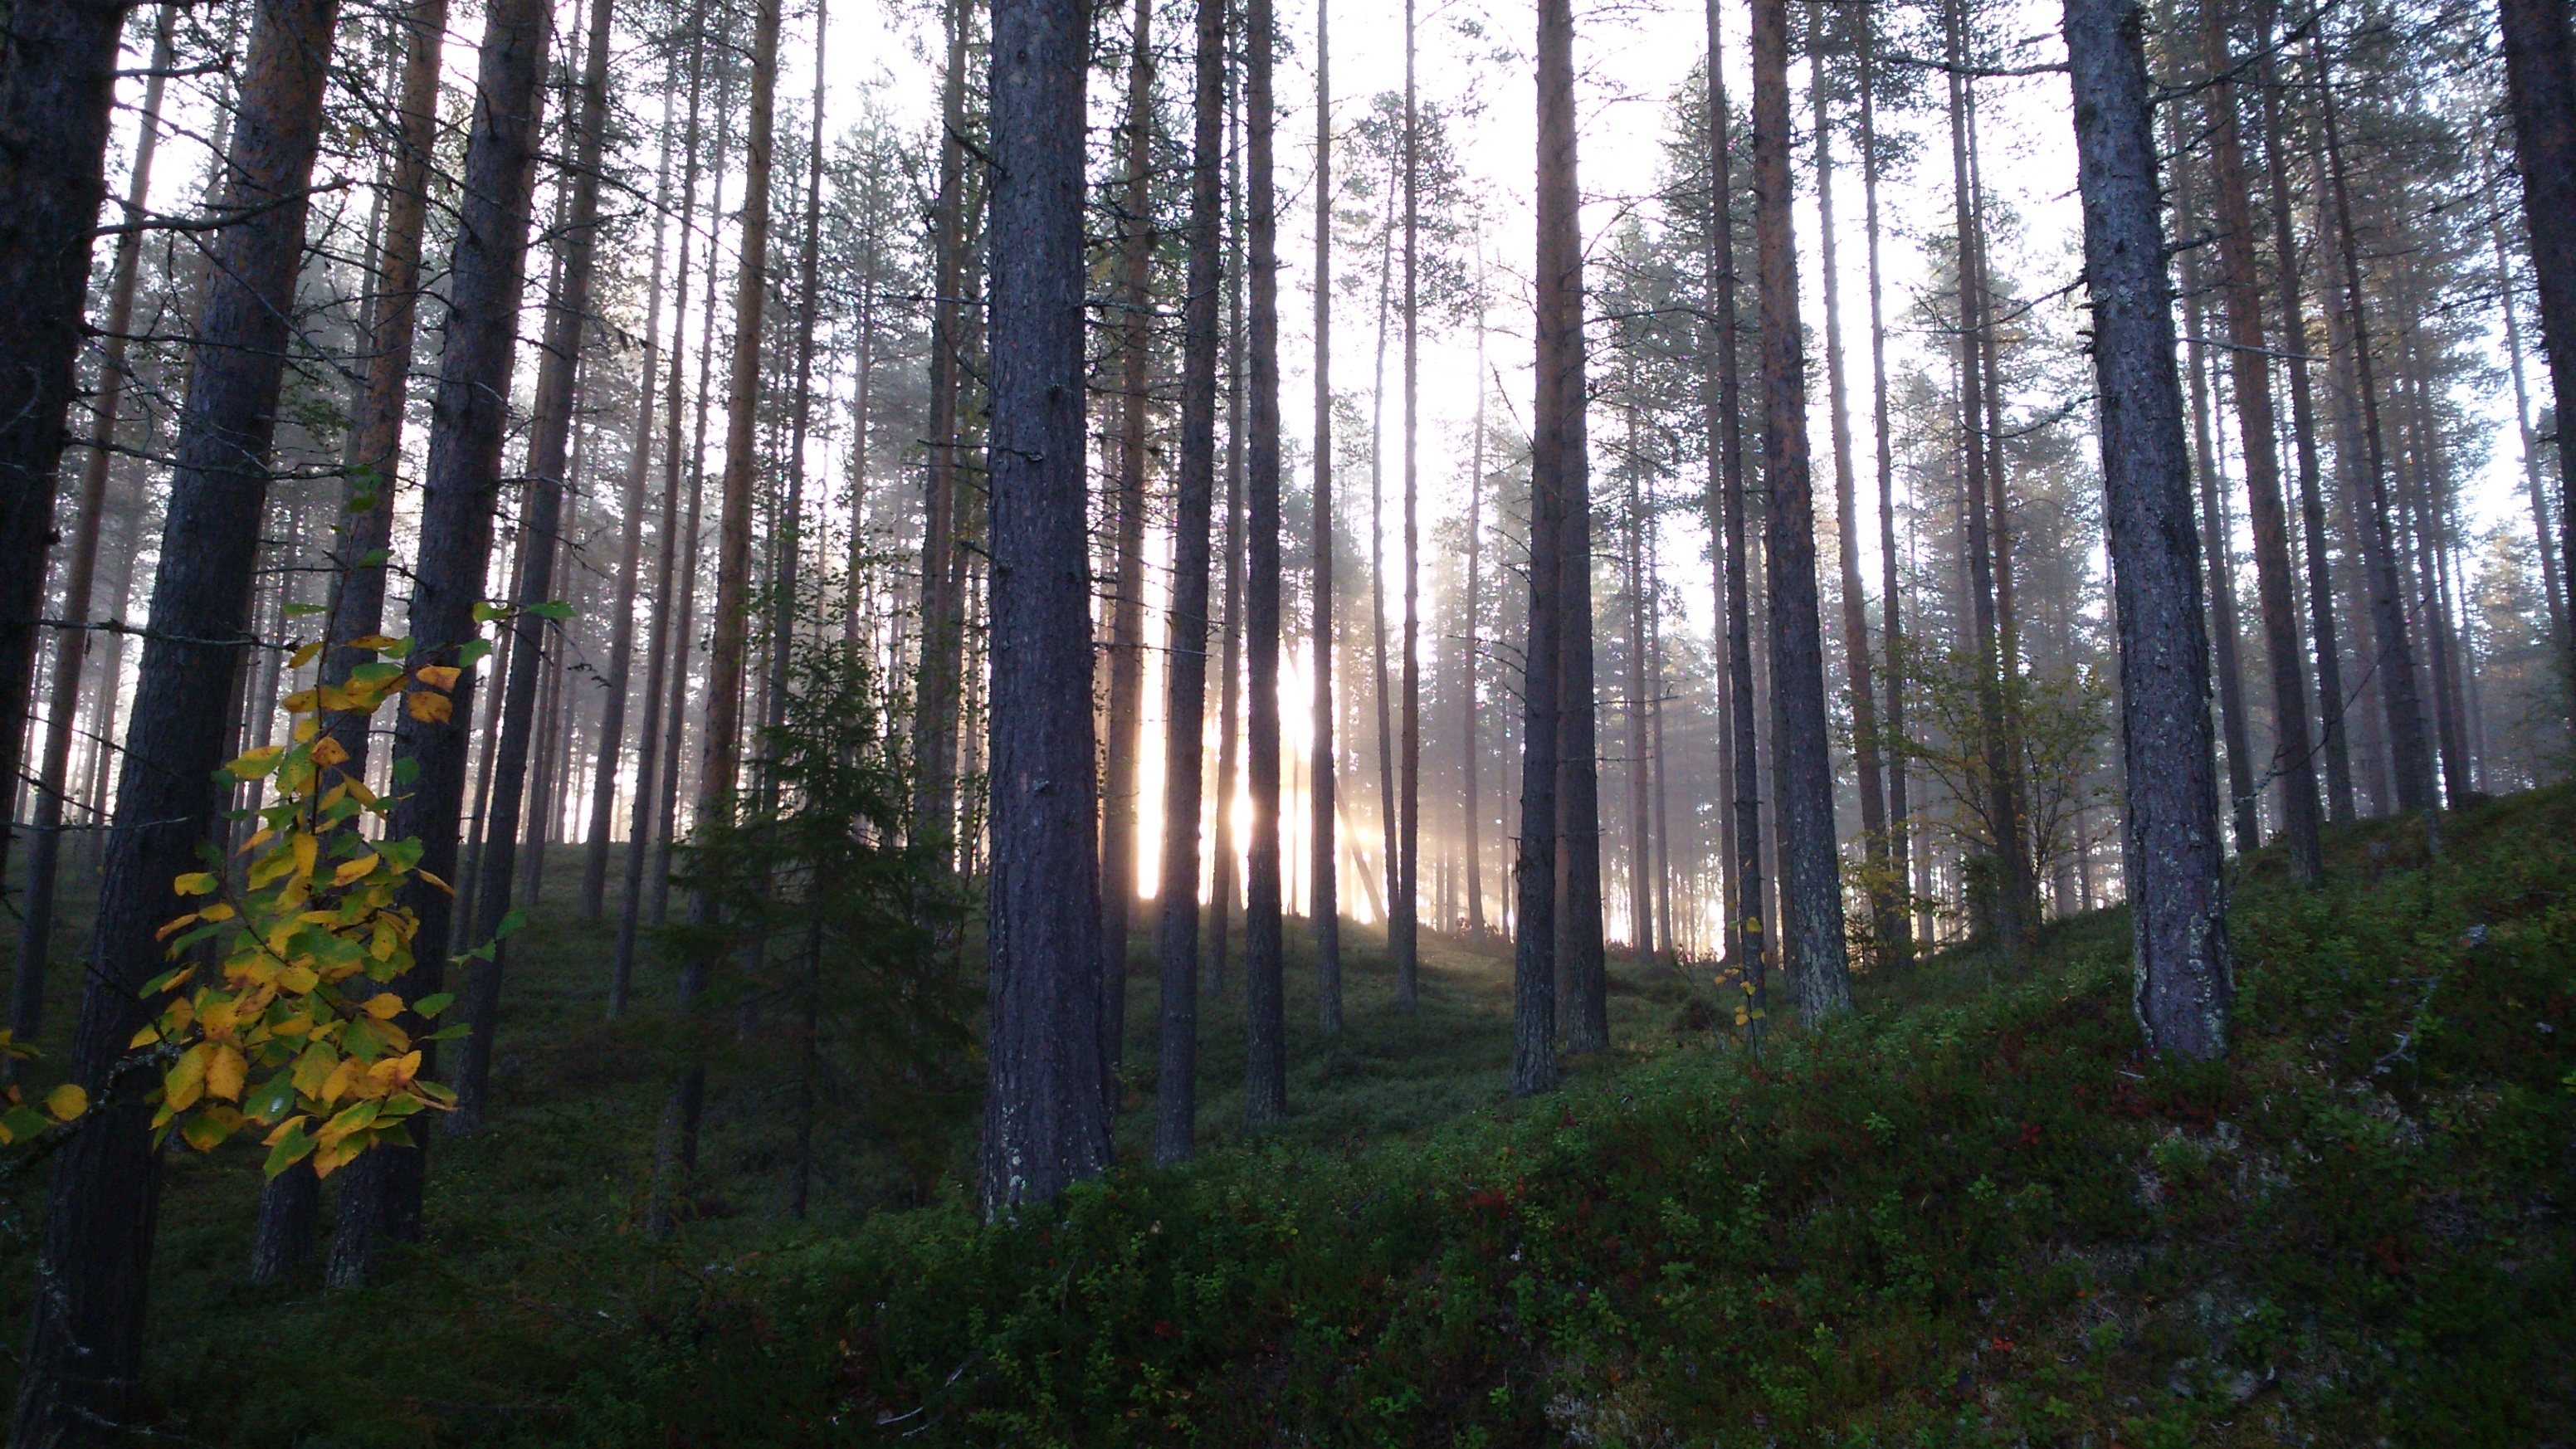
tree, forest, wilderness, light, plant, sunlight, pine, green, autumn, spruce, deciduous, grove, woodland, habitat, larch, ecosystem, biome, old growth forest, natural environment, geographical feature, atmospheric phenomenon, woody plant, temperate broadleaf and mixed forest, temperate coniferous forest, land plant